Freiburg im Breisgau

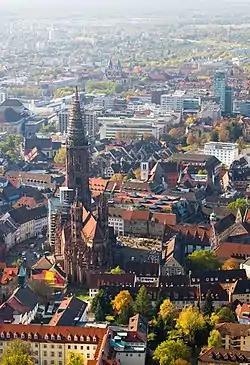
Freiburg Münster medieval cathedral

In 1520, Freiburg decided not to take part in the Reformation and became an important centre for Catholicism on the Upper Rhine. Erasmus moved here after Basel accepted the Reformation. In 1536, a strong and persistent belief in witchcraft led to the town's first witch-hunt. The need to find a scapegoat for calamities such as the Black Plague, which claimed 2,000 area residents (25% of the town's population) in 1564, led to an escalation in witch-hunting that peaked in 1599. A plaque on the old town wall marks the spot where burnings were carried out.